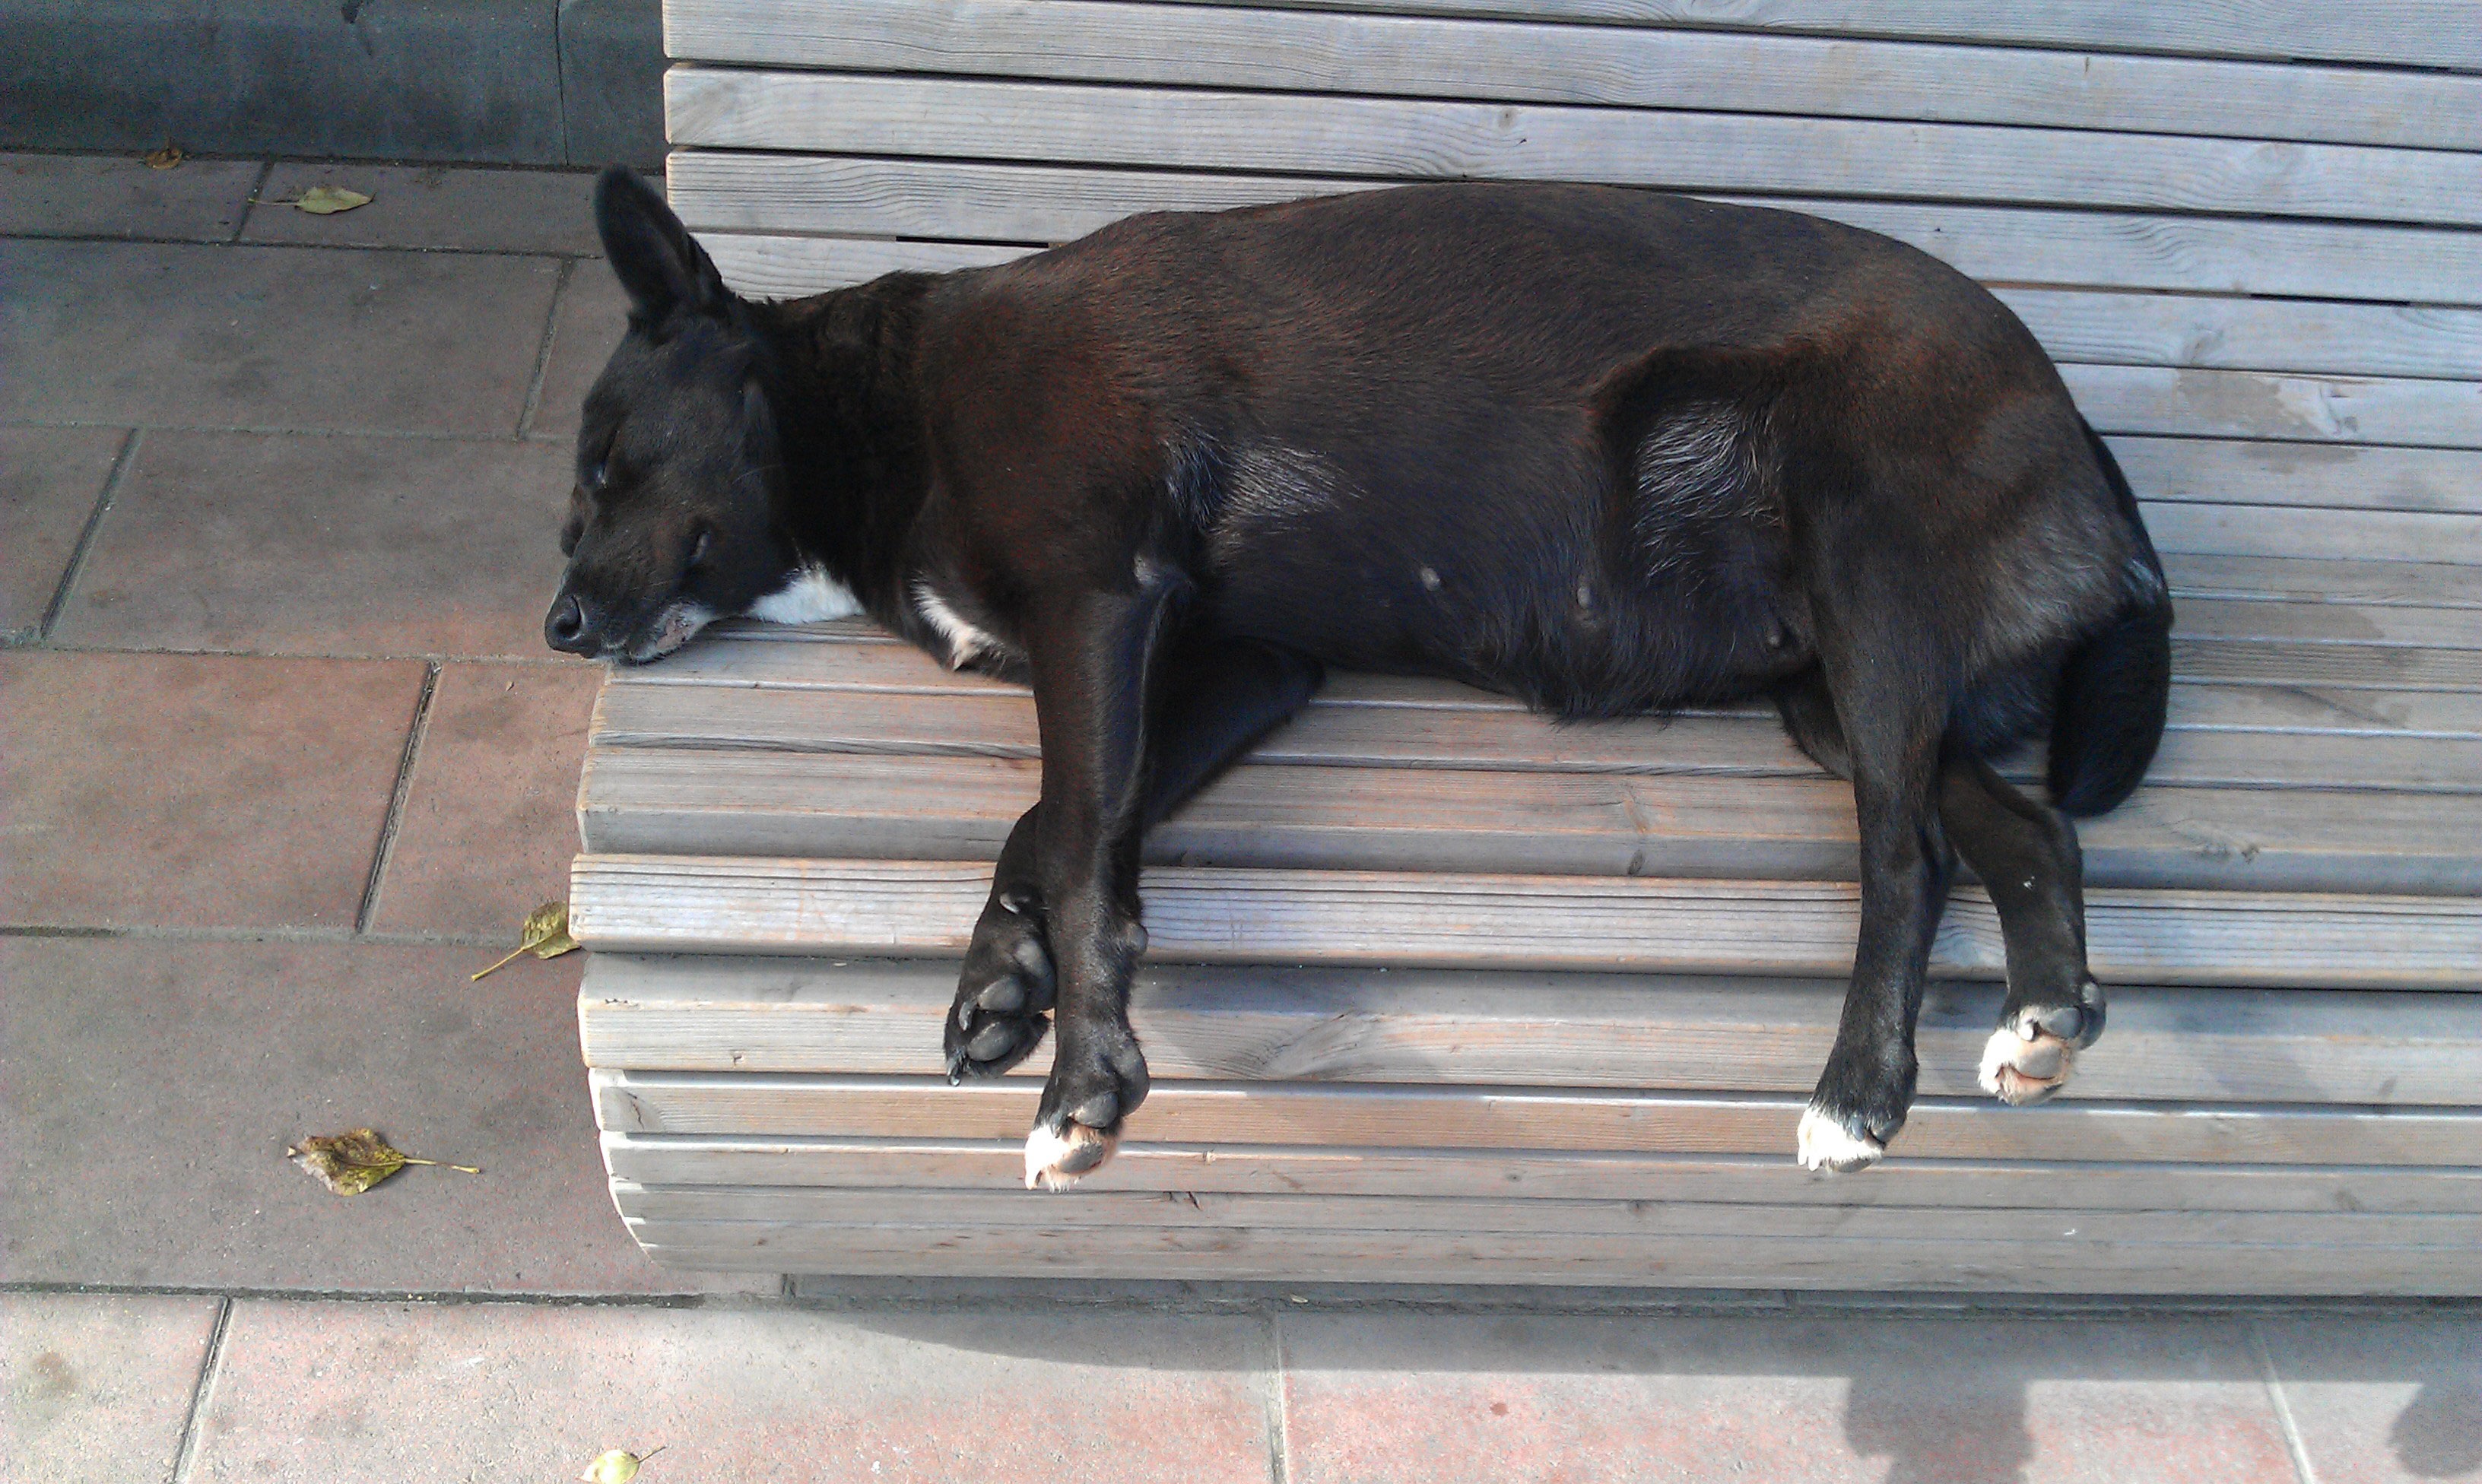
street, warm, city, dog, summer, vacation, goat, mammal, black, tire, sunny, goats, homeless, sleep, animals, fatigue, cattle like mammal